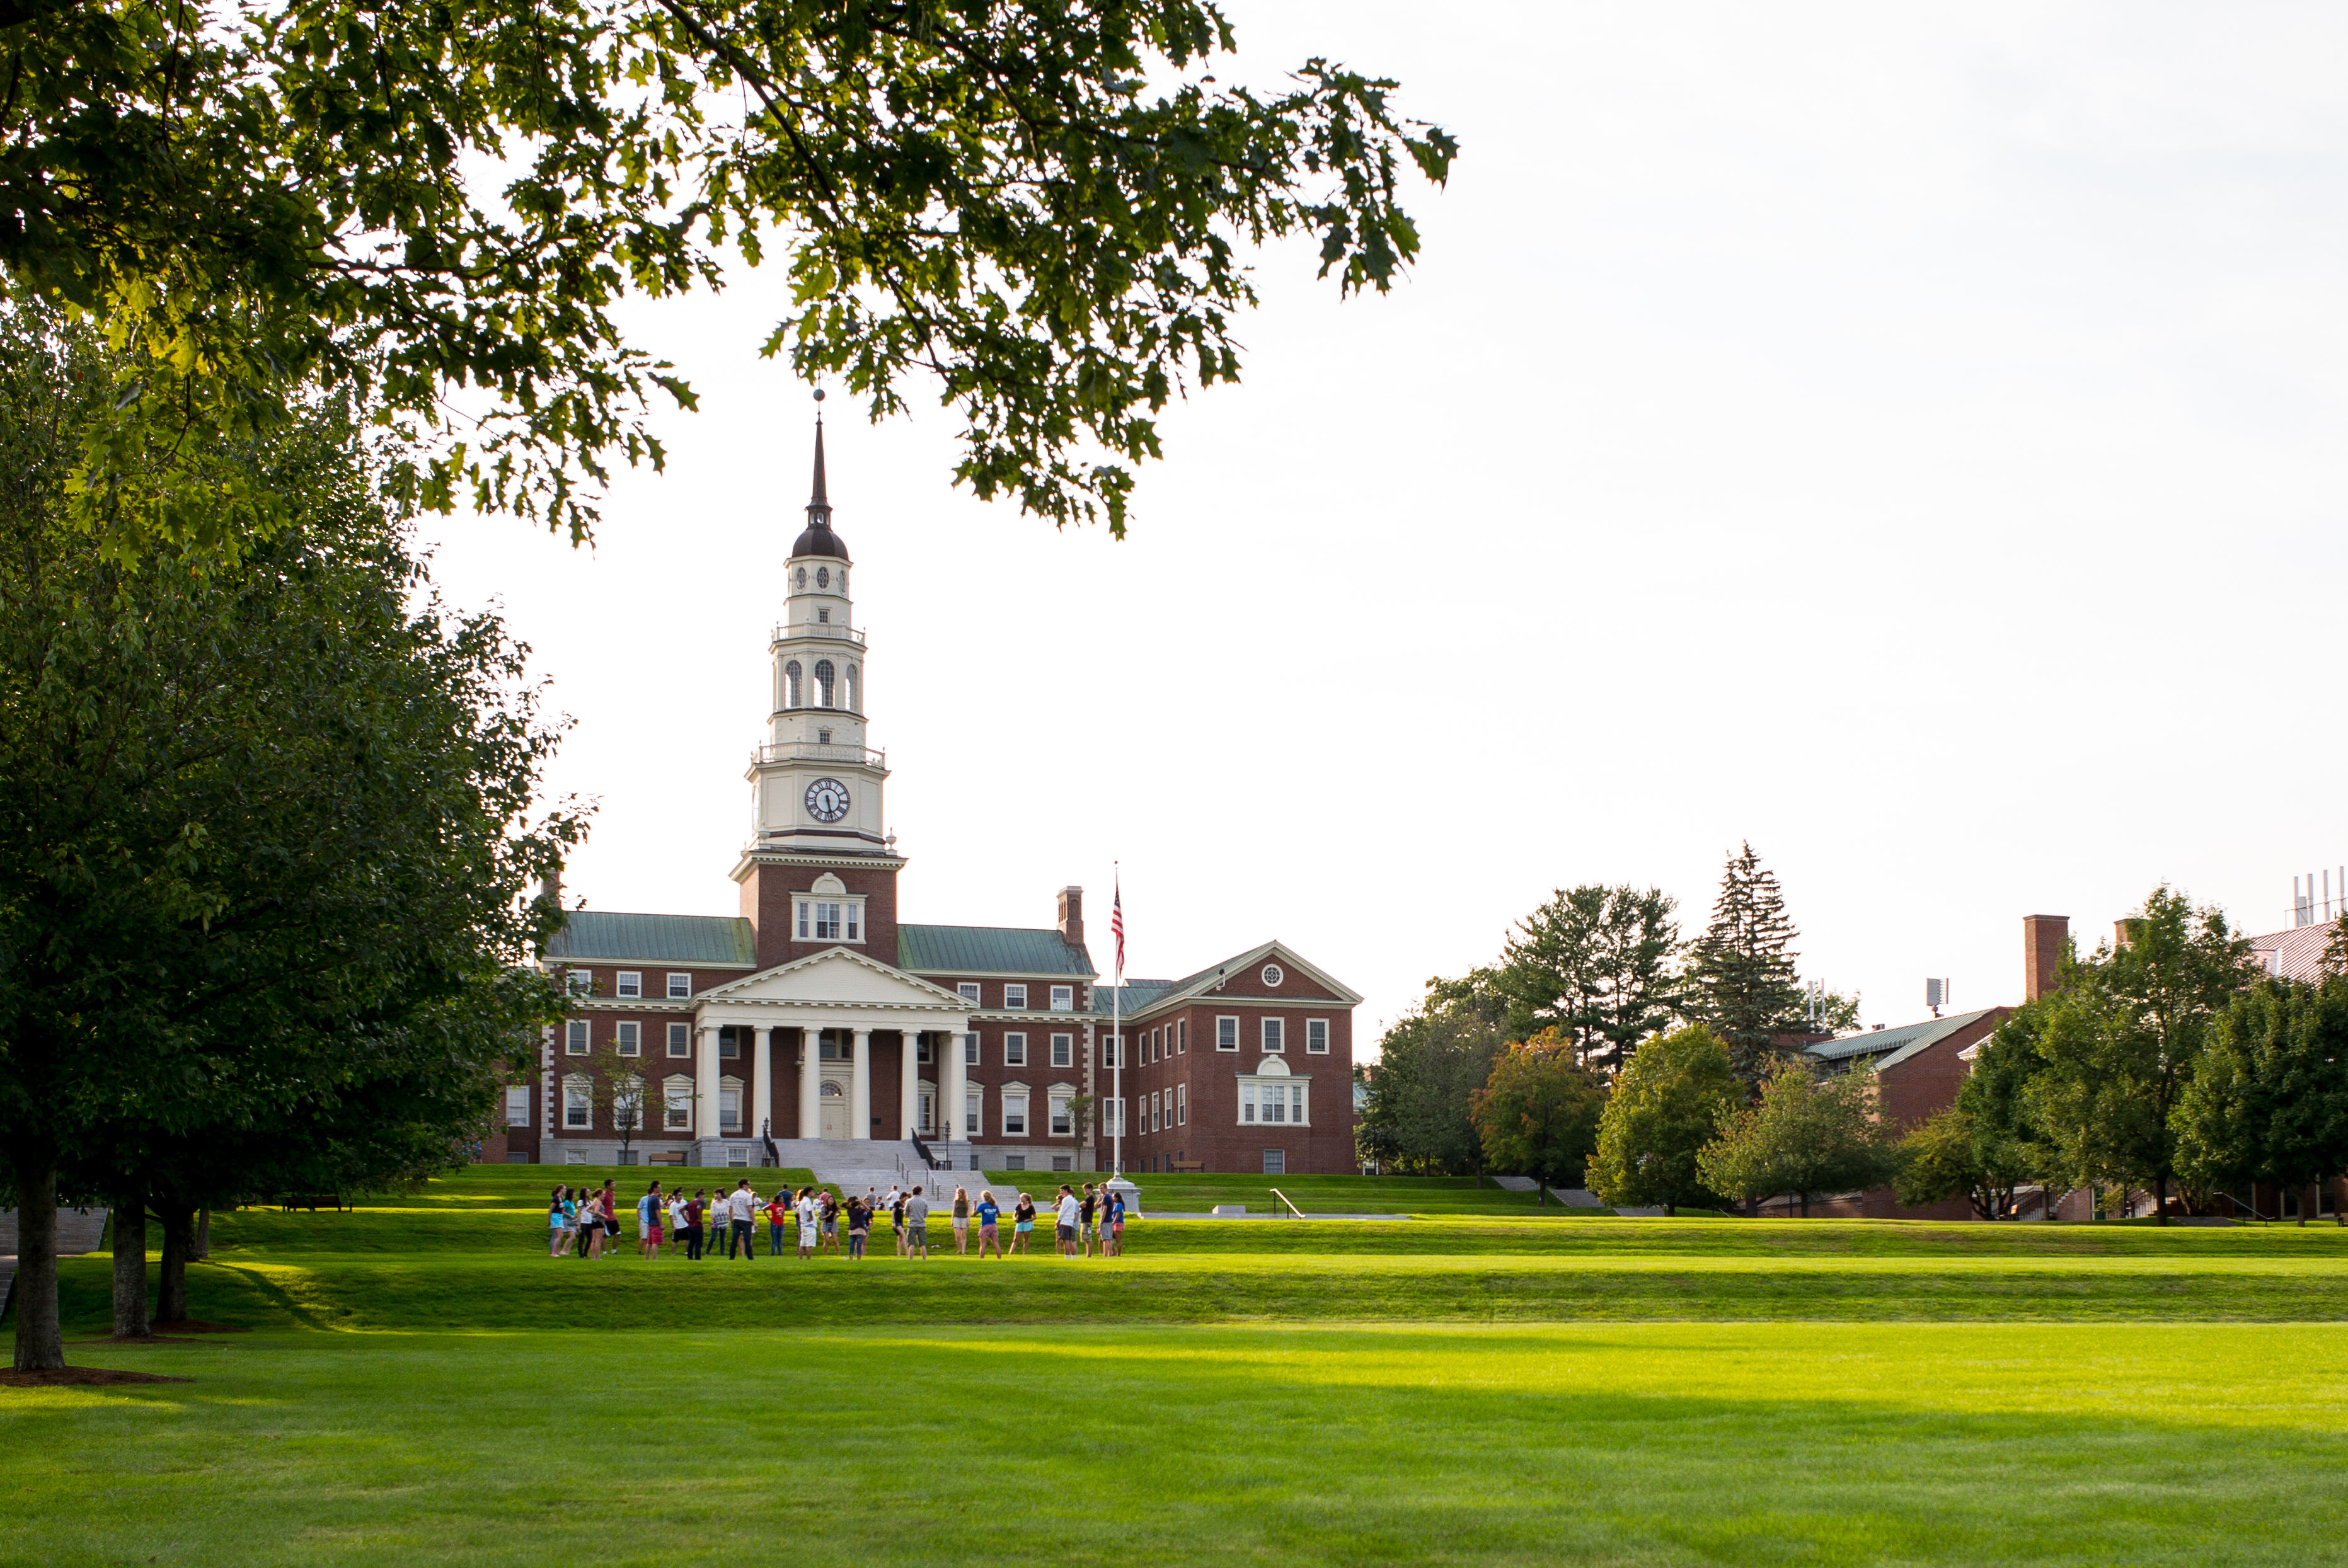
tree, structure, lawn, mansion, building, palace, park, usa, student, garden, 2015, m, lac, library, university, arts, waterville, day, 28, campus, estate, leica, 240, summicron, college, maine, miller, liberal, colby, movein, colbycollege, nescac, colby2019, stately home